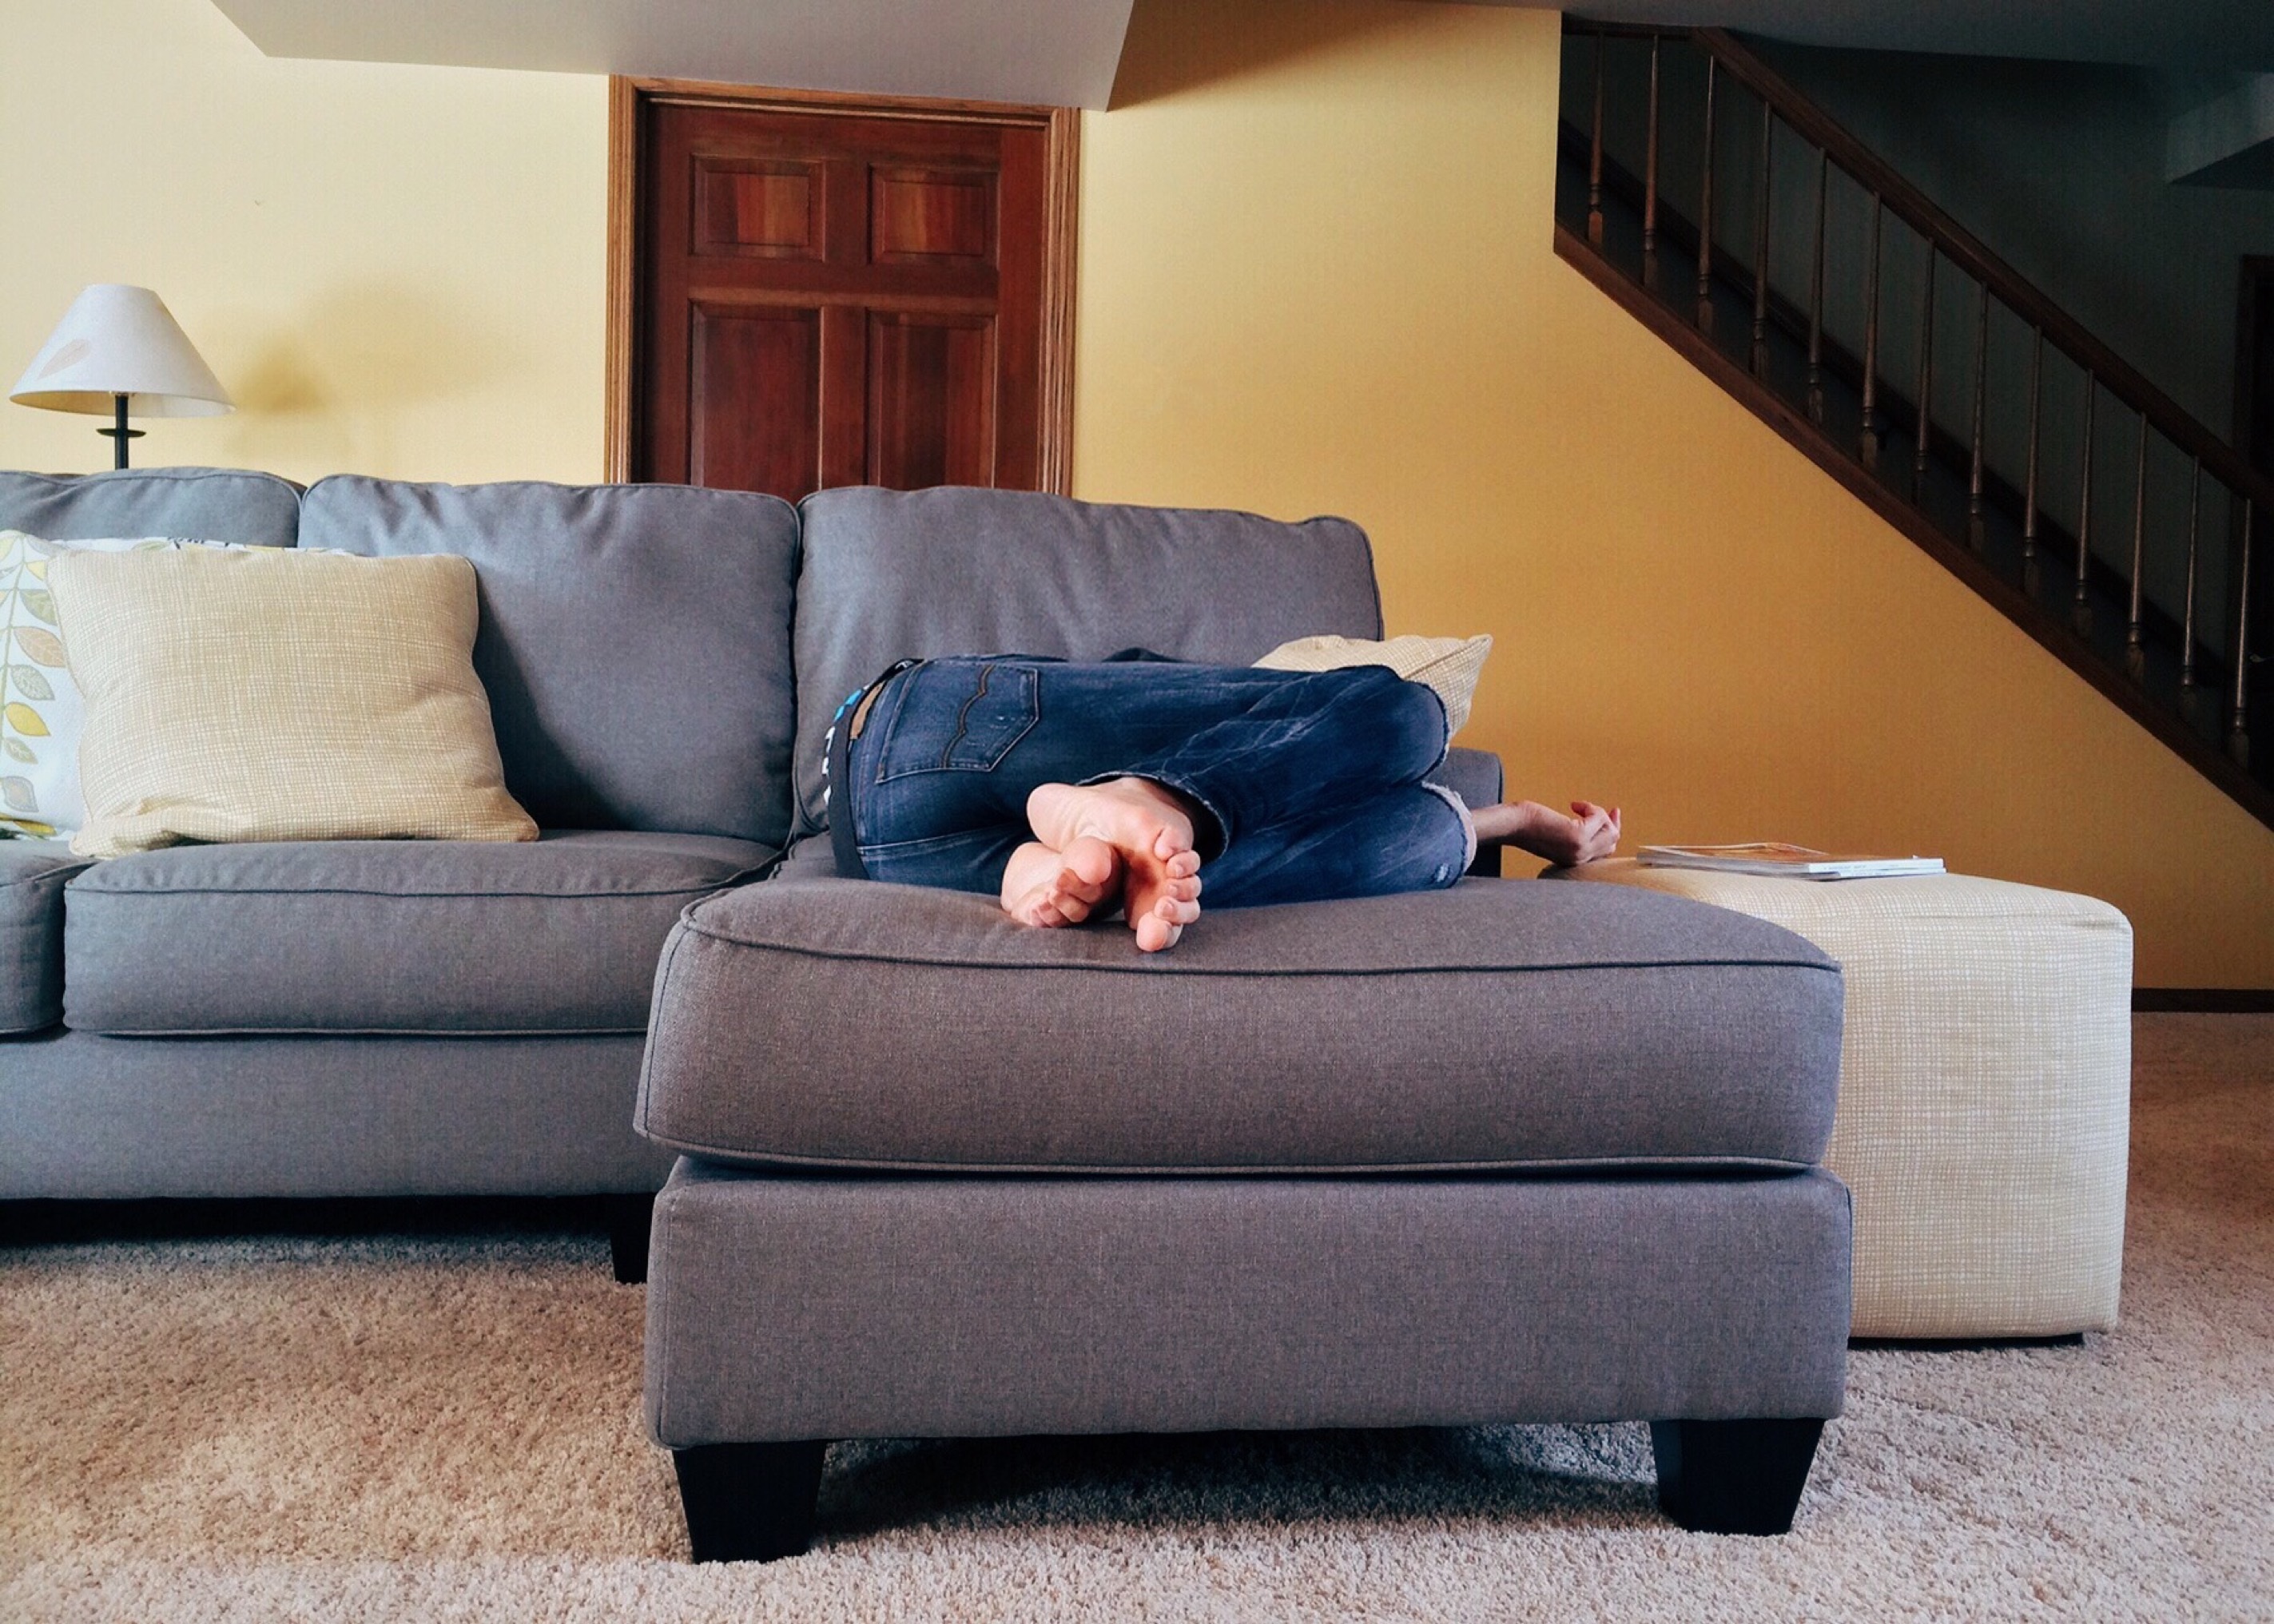
person, floor, home, living room, furniture, room, lifestyle, leisure, sofa, couch, indoors, relaxation, hardwood, bed, bed sheet, loveseat, bed frame, studio couch, box spring, sofa bed